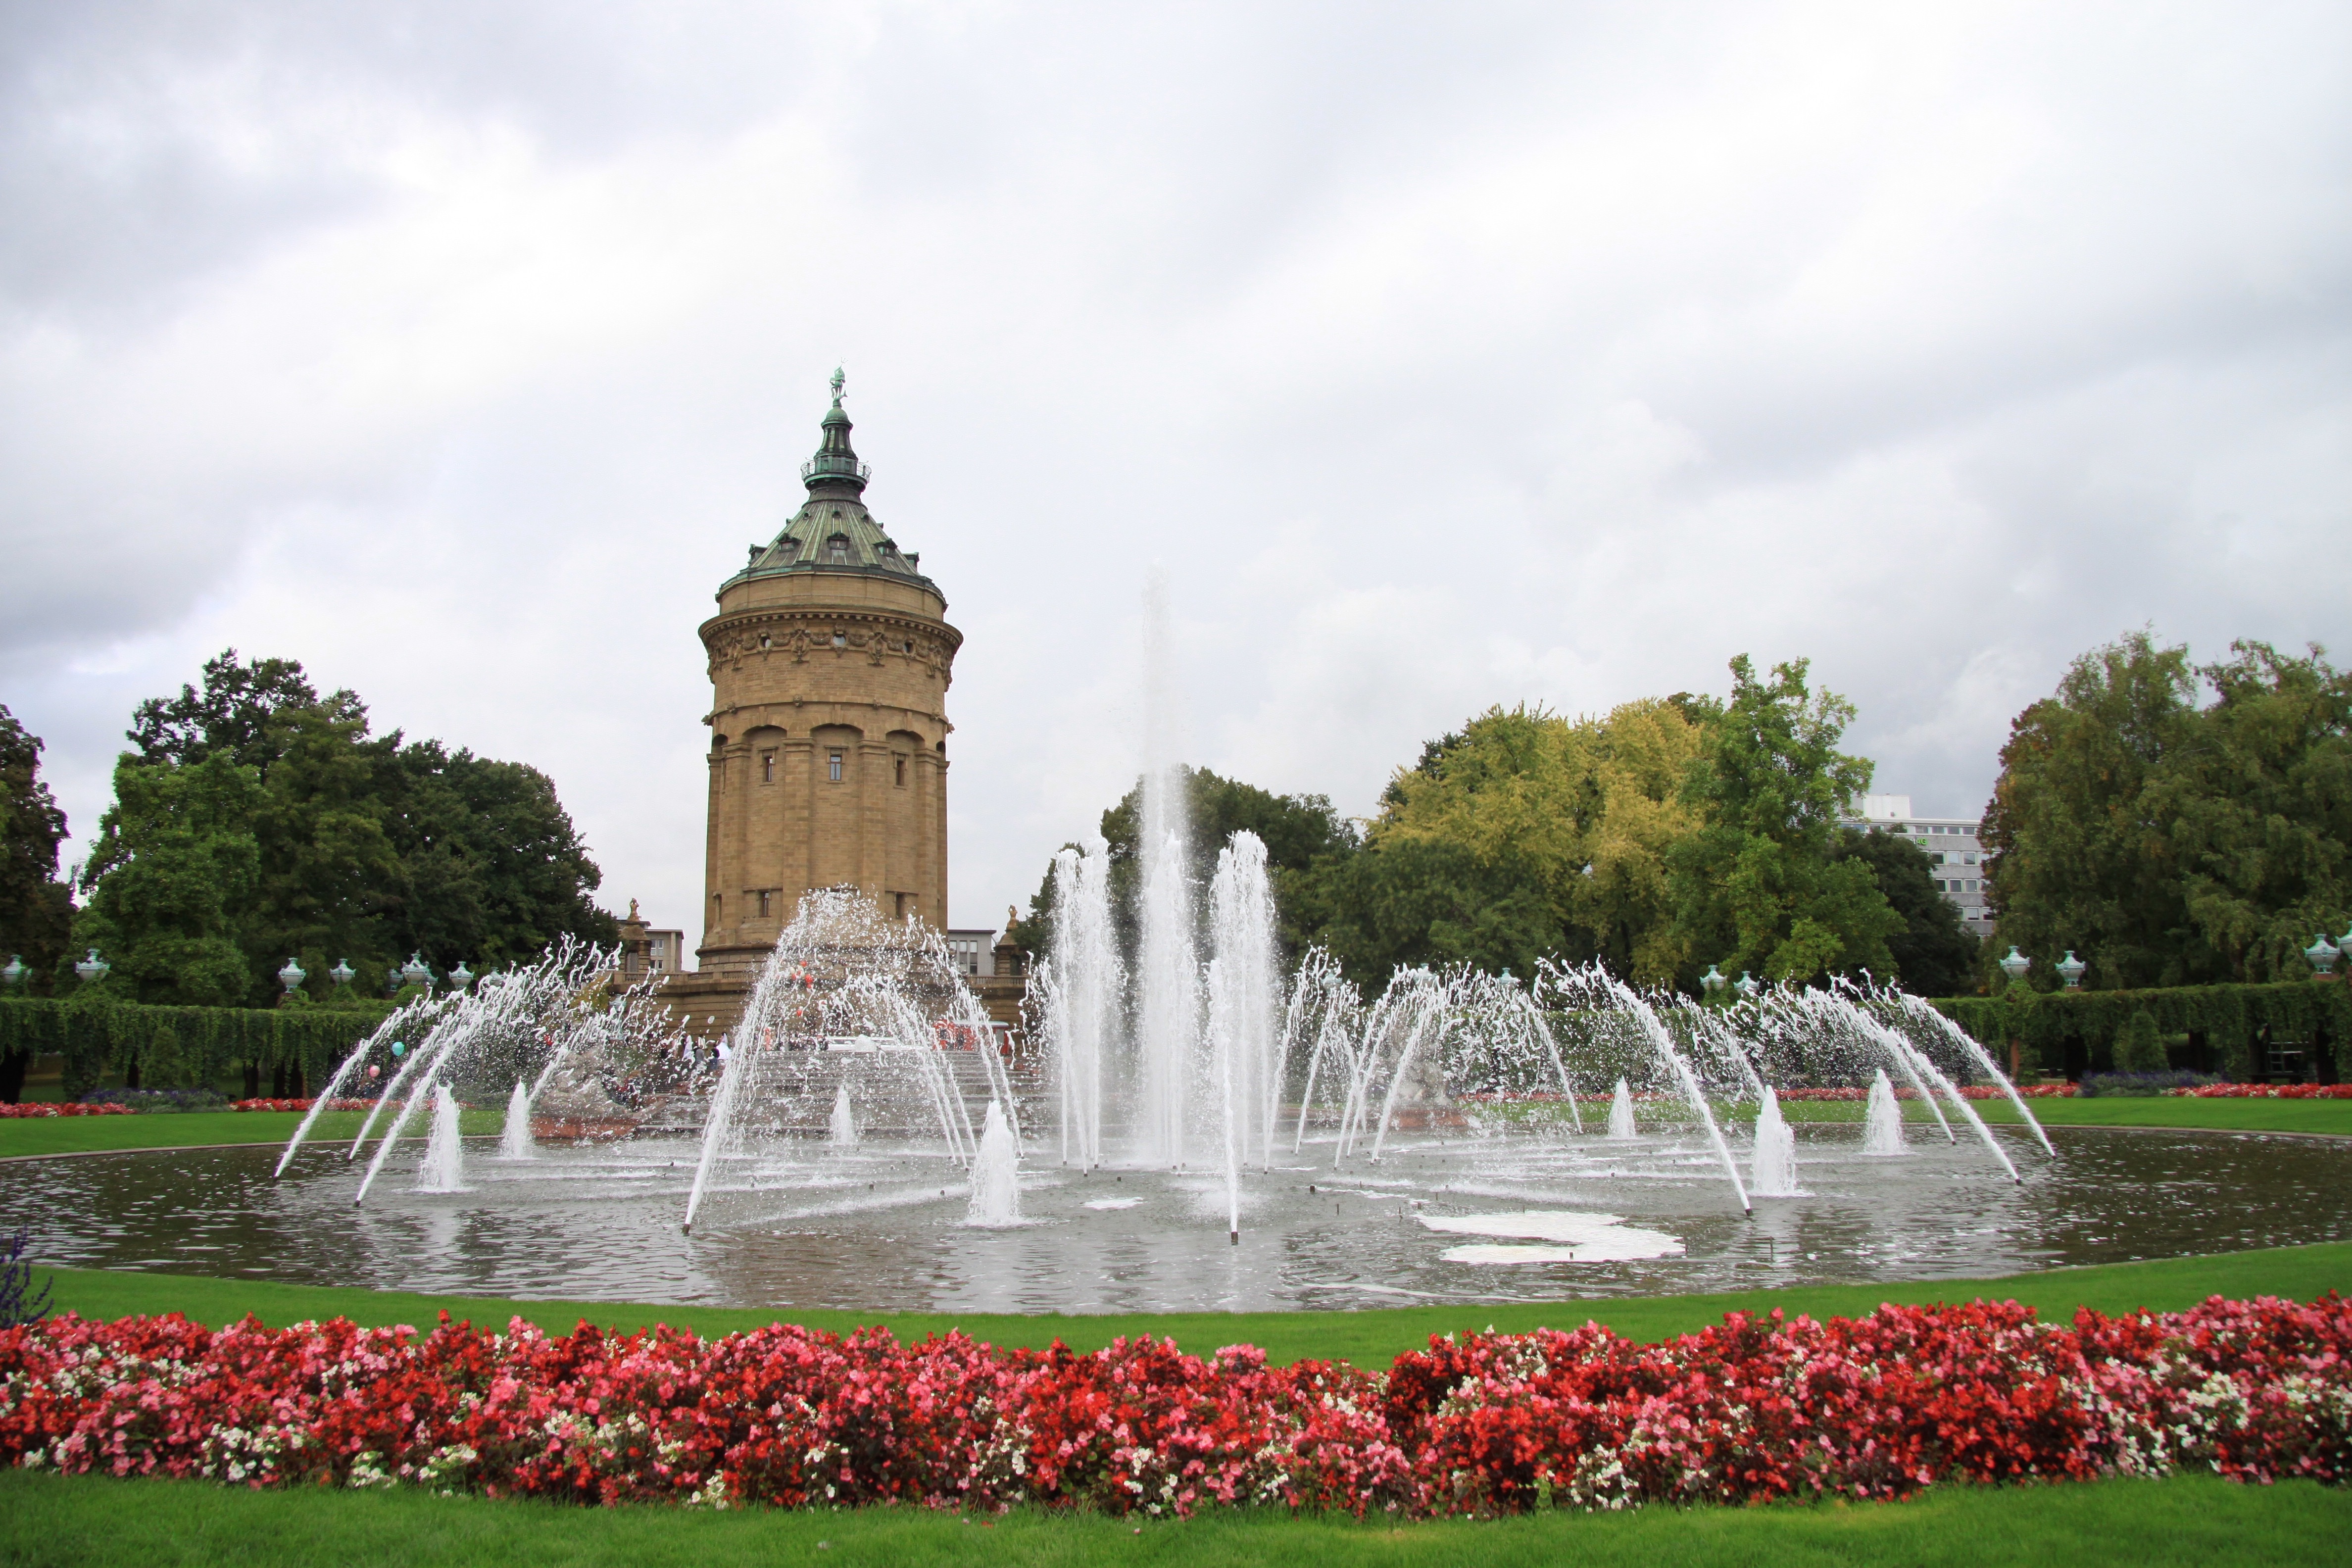
flower, chateau, palace, monument, statue, park, landmark, garden, tourism, flowers, water tower, memorial, fountain, germany, town square, water feature, mannheim, green area